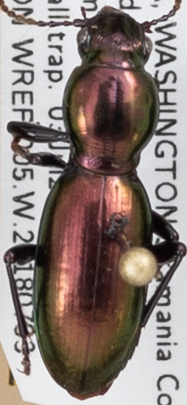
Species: Zacotus matthewsii
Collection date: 2018-07-03
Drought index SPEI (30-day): -1.45
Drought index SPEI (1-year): -0.32
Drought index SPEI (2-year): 0.71